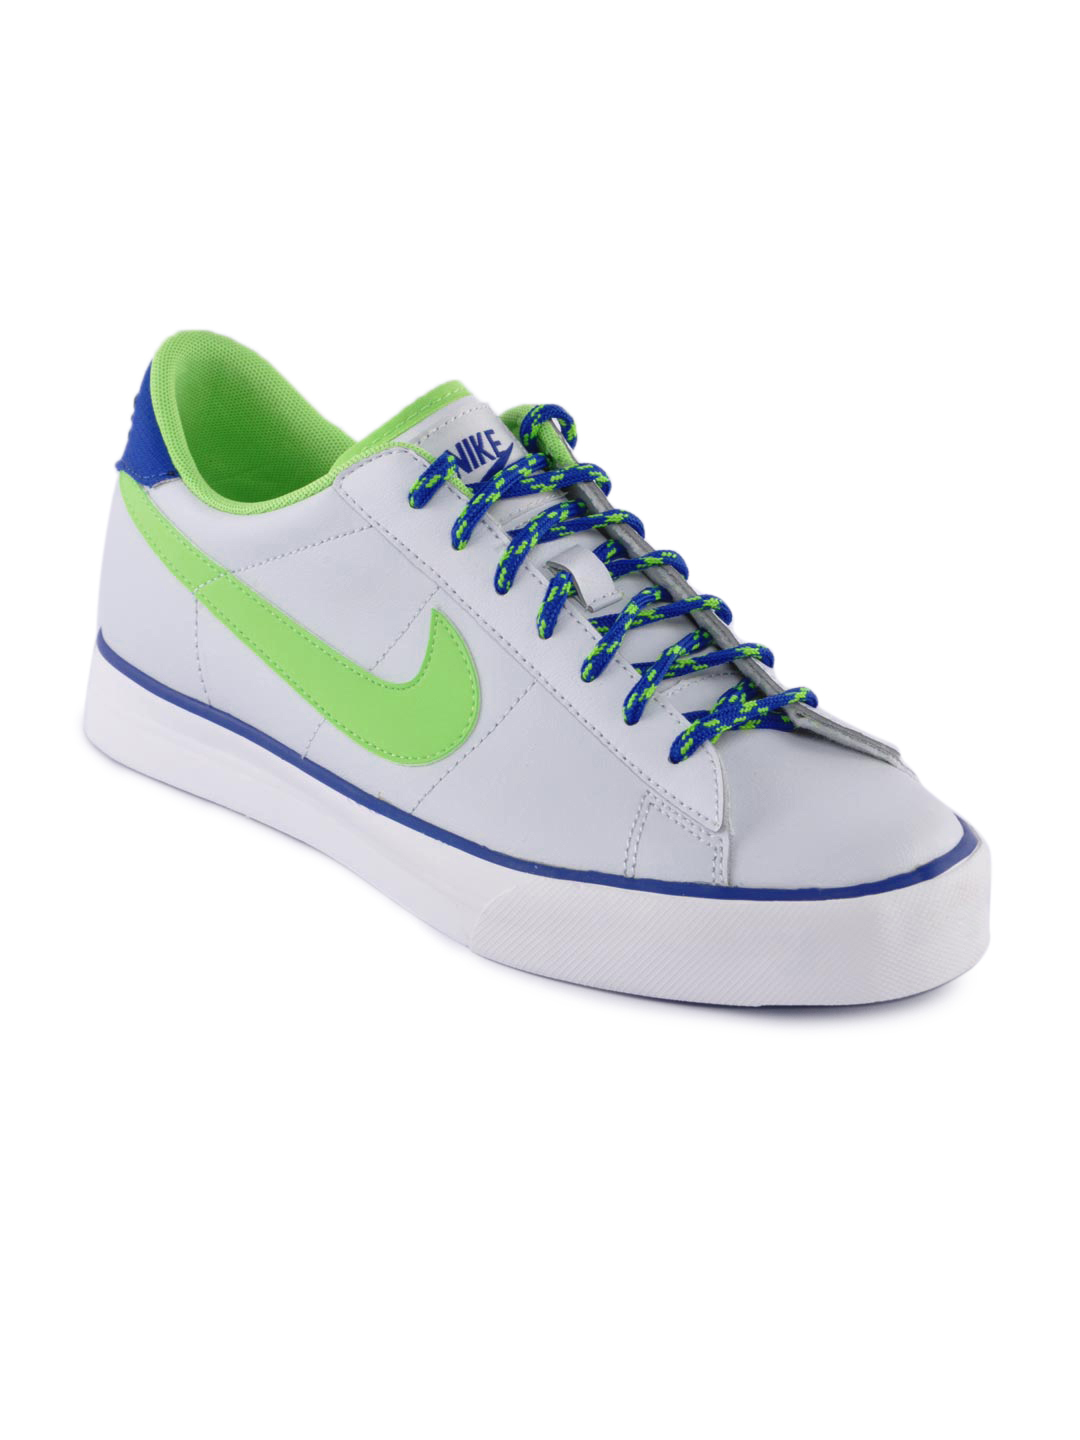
Nike Women Sweet Classic Leather White Shoes
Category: Footwear / Shoes / Casual Shoes
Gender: Women
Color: White
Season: Summer 2012
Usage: Casual